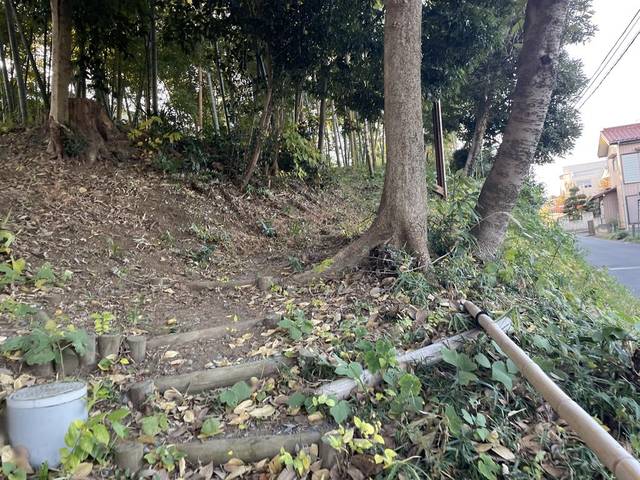
Region: Japan
Coordinates: 35.842, 139.567